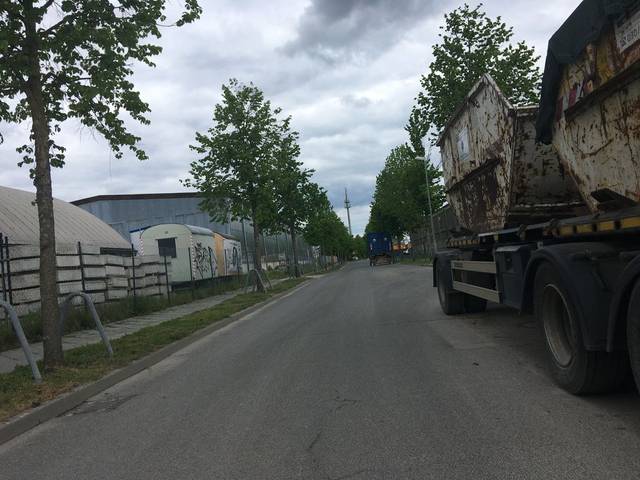
Region: Germany
Coordinates: 52.554, 13.529